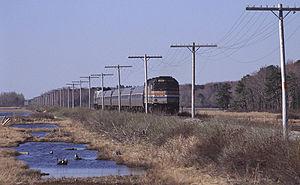
Le Downeaster est un service de train régional long de 233 km reliant la ville de Boston à Brunswick dans le Maine via 10 arrêts intermédiaires. Il y a 5 allers-retours par jour géré par la Northern New England Passenger Rail Authority et opéré par Amtrak.